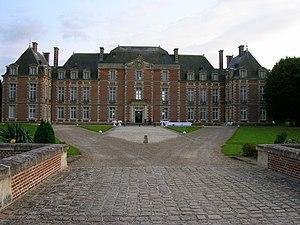
Cet article recense les monuments historiques de la Somme, en France.
Le château de Tilloloy est situé sur la commune de Tilloloy, à 7 km au sud de Roye dans la Somme. Le château et le parc sont classés monuments historiques. Le château de Tilloloy est une propriété privée.
Tilloloy est une commune française située dans le département de la Somme, en région Hauts-de-France.